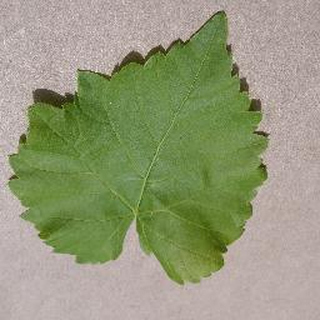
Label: healthy_grape